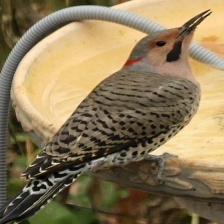
Species: NORTHERN FLICKER
Scientific name: COLAPTES AURATUS